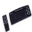
Label: keyboard